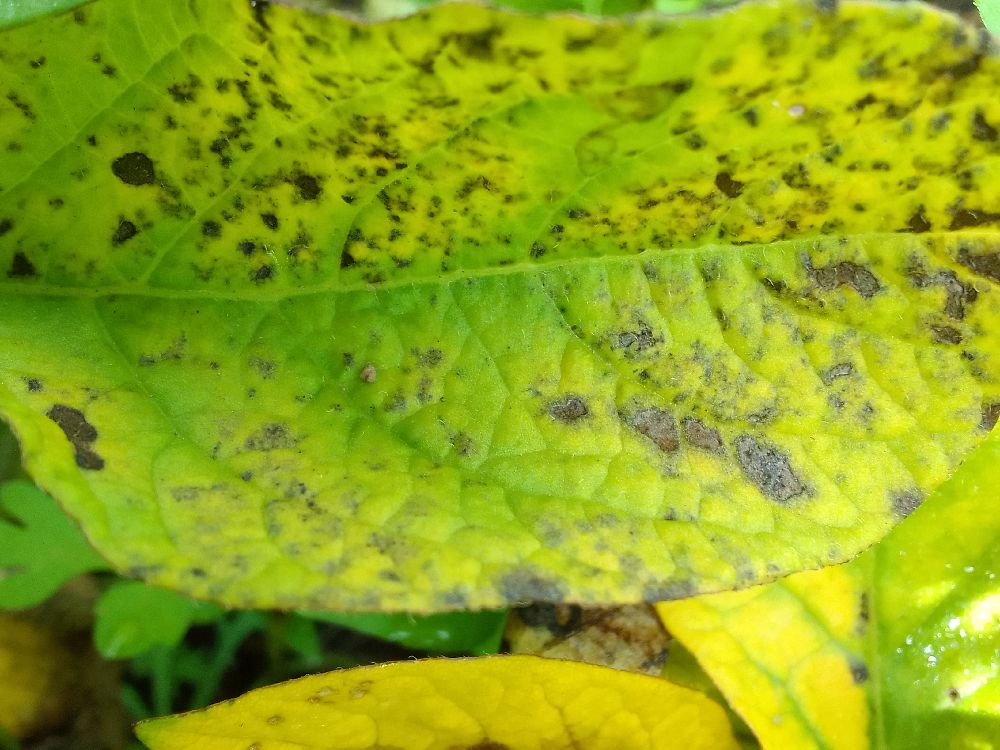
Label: Early blight